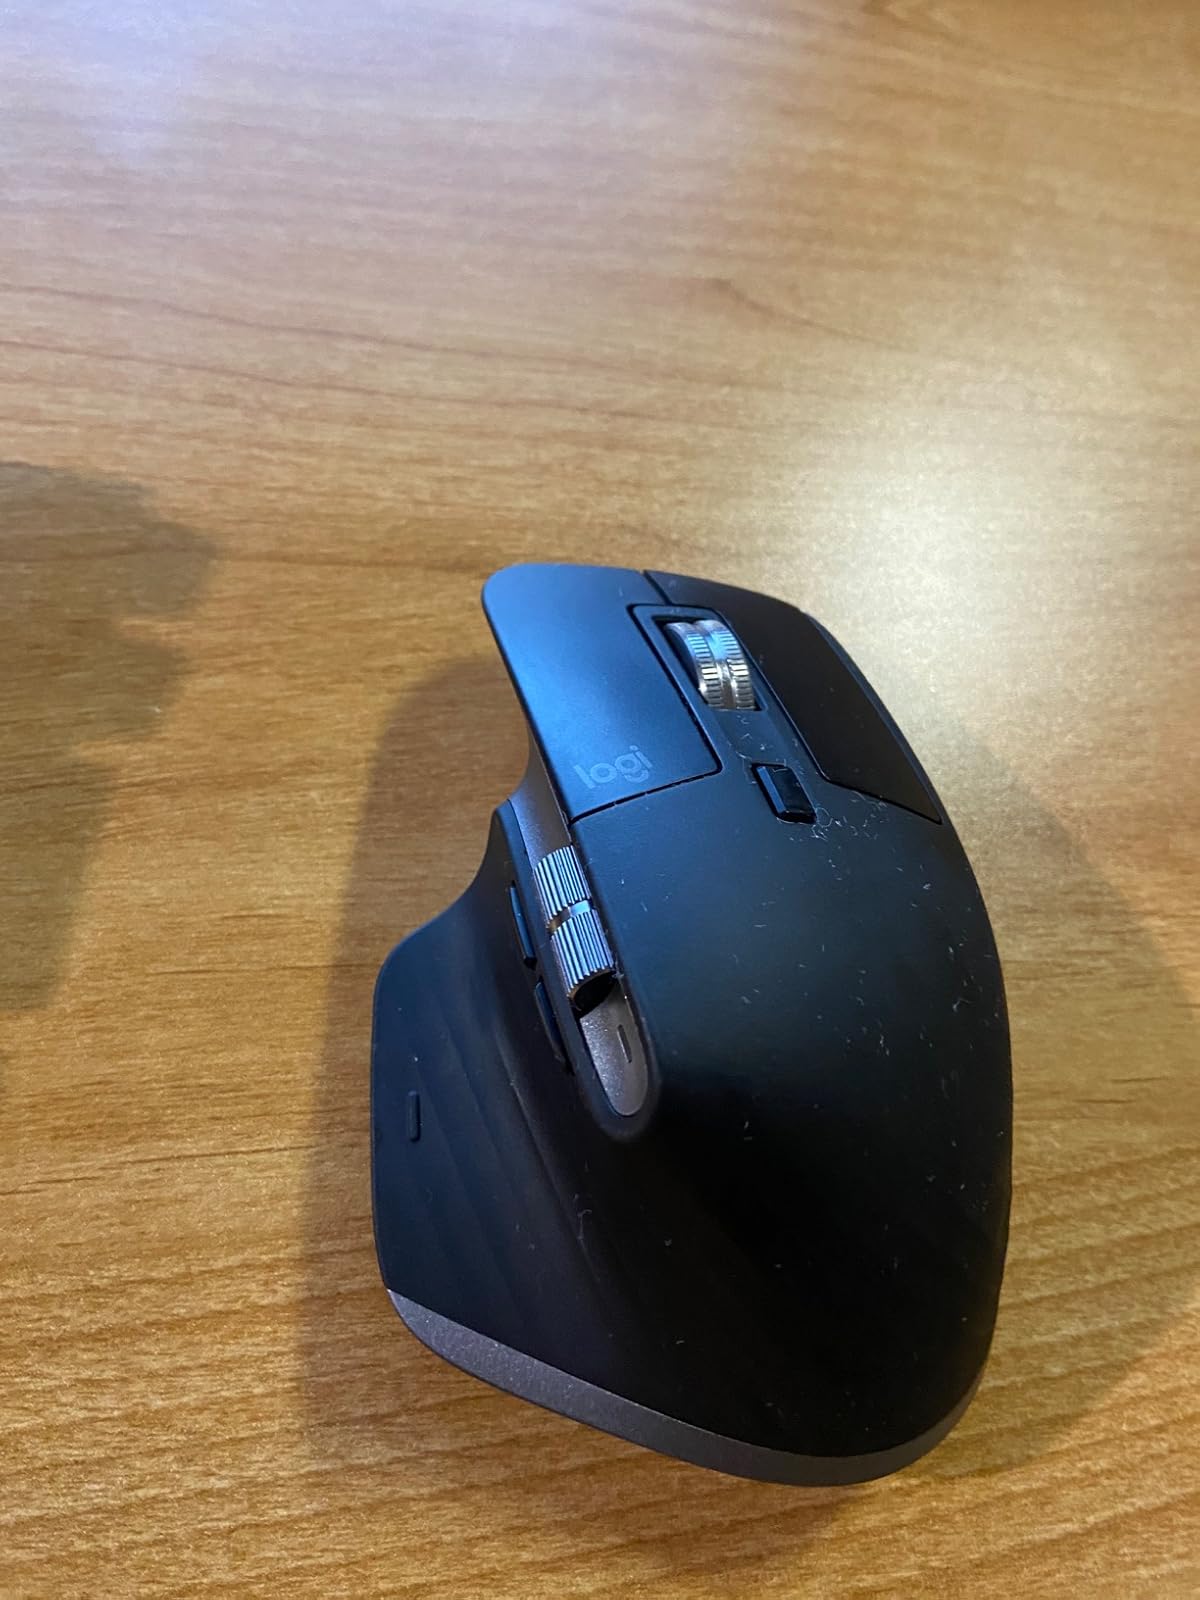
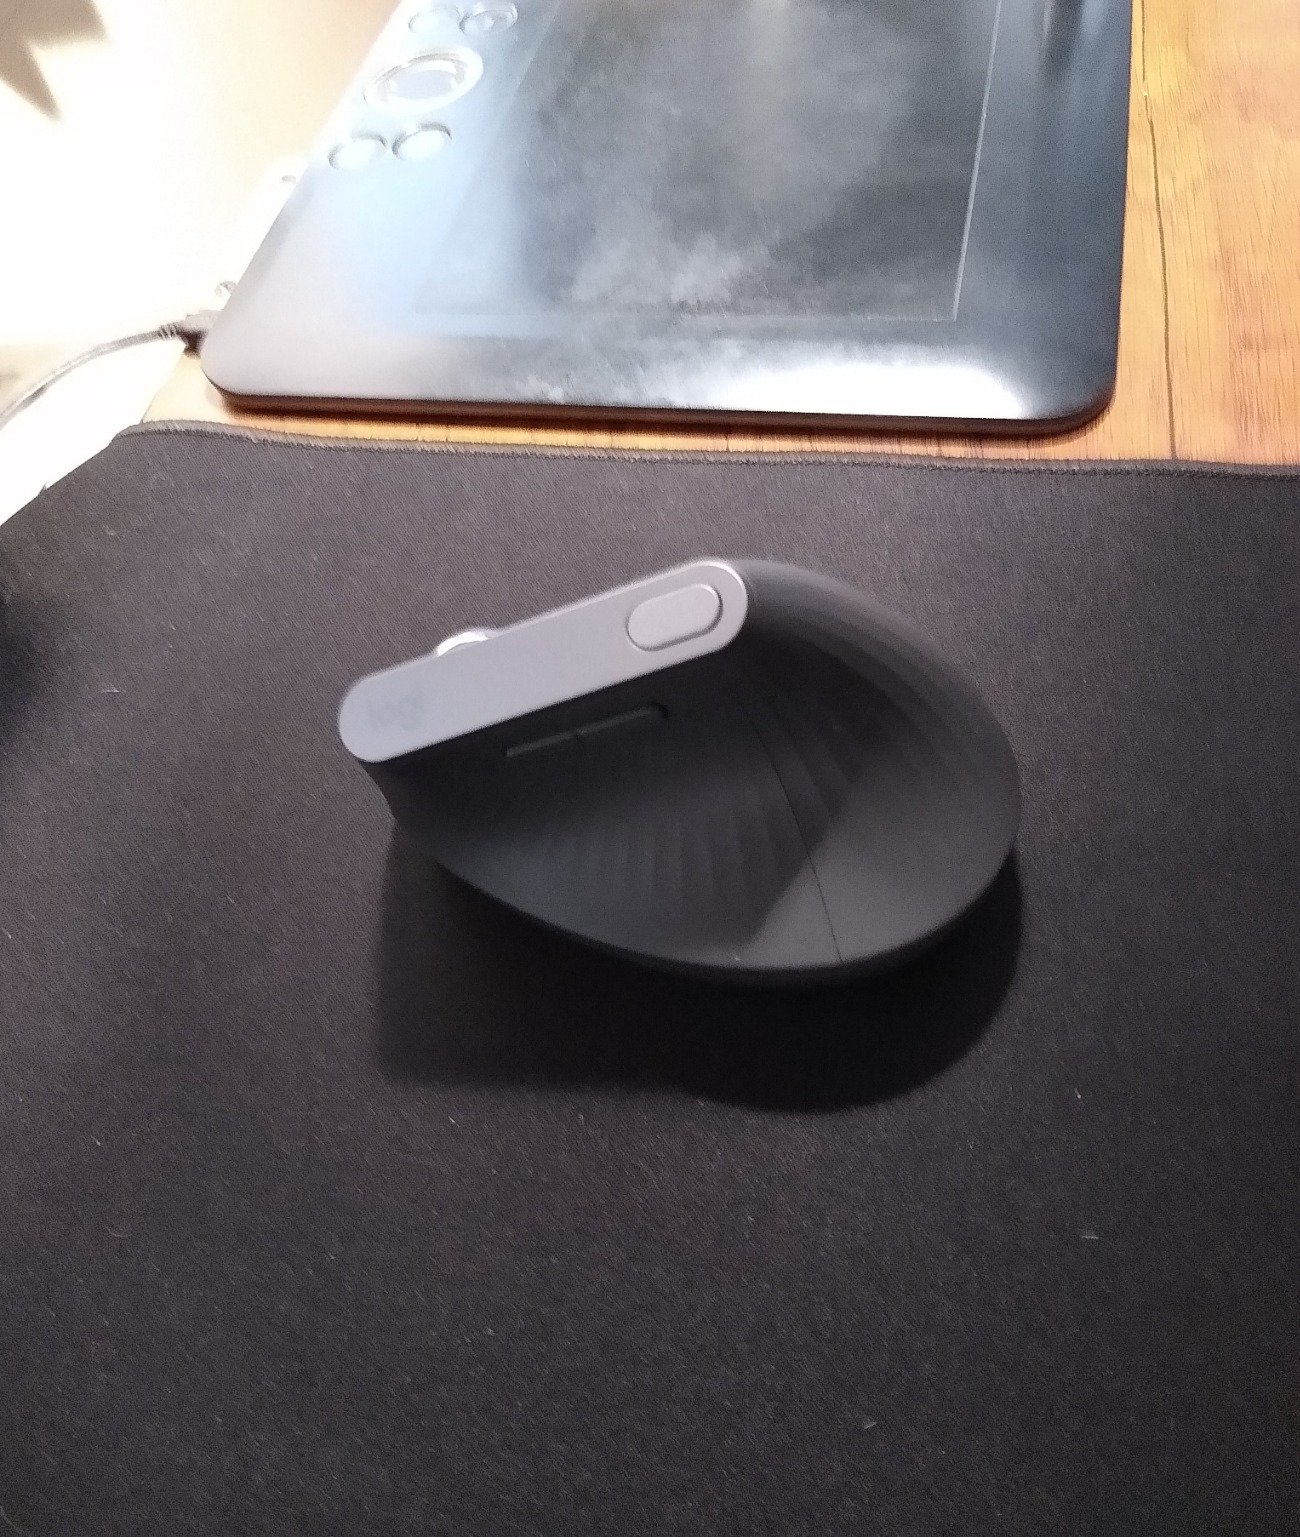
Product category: mouse
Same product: no